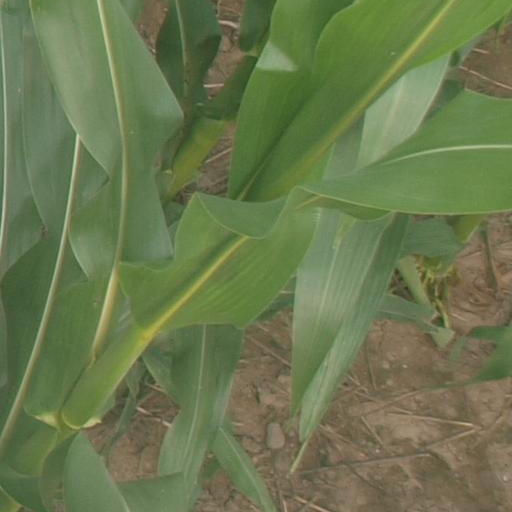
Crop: maize; corn